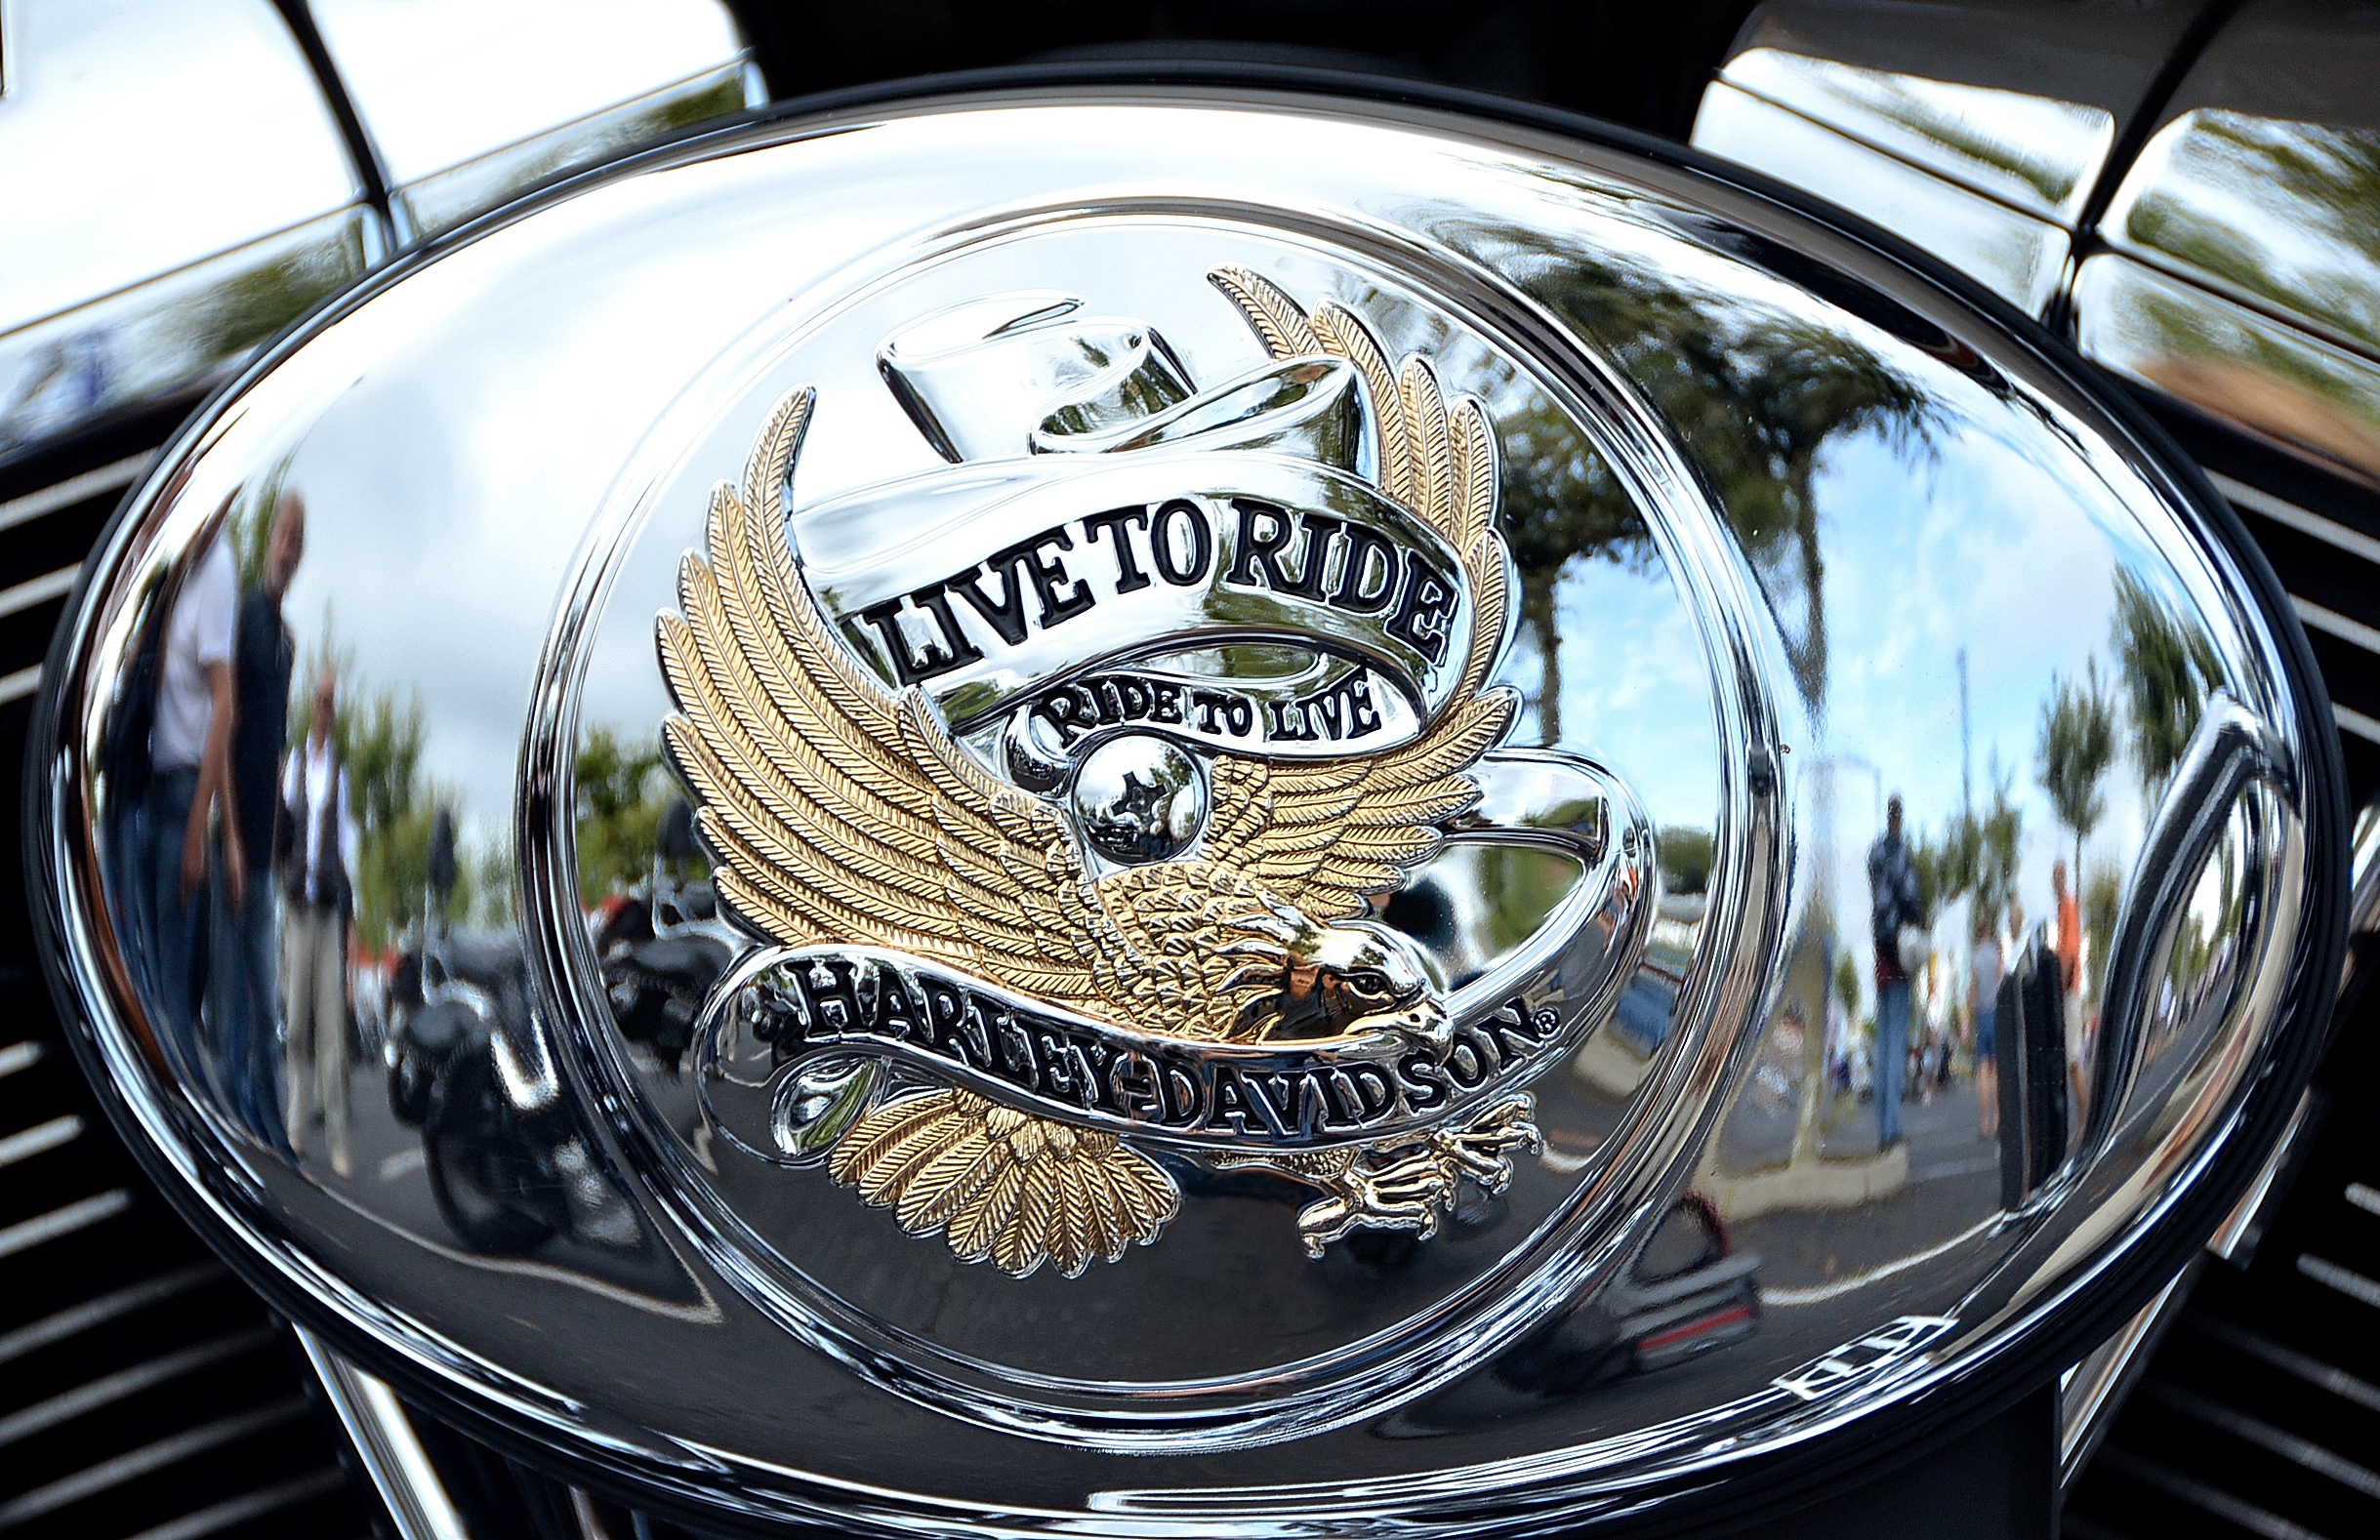
car, wheel, glass, vehicle, motorcycle, metal, vintage car, logo, rim, classic, harley davidson, land vehicle, automobile make, automotive design